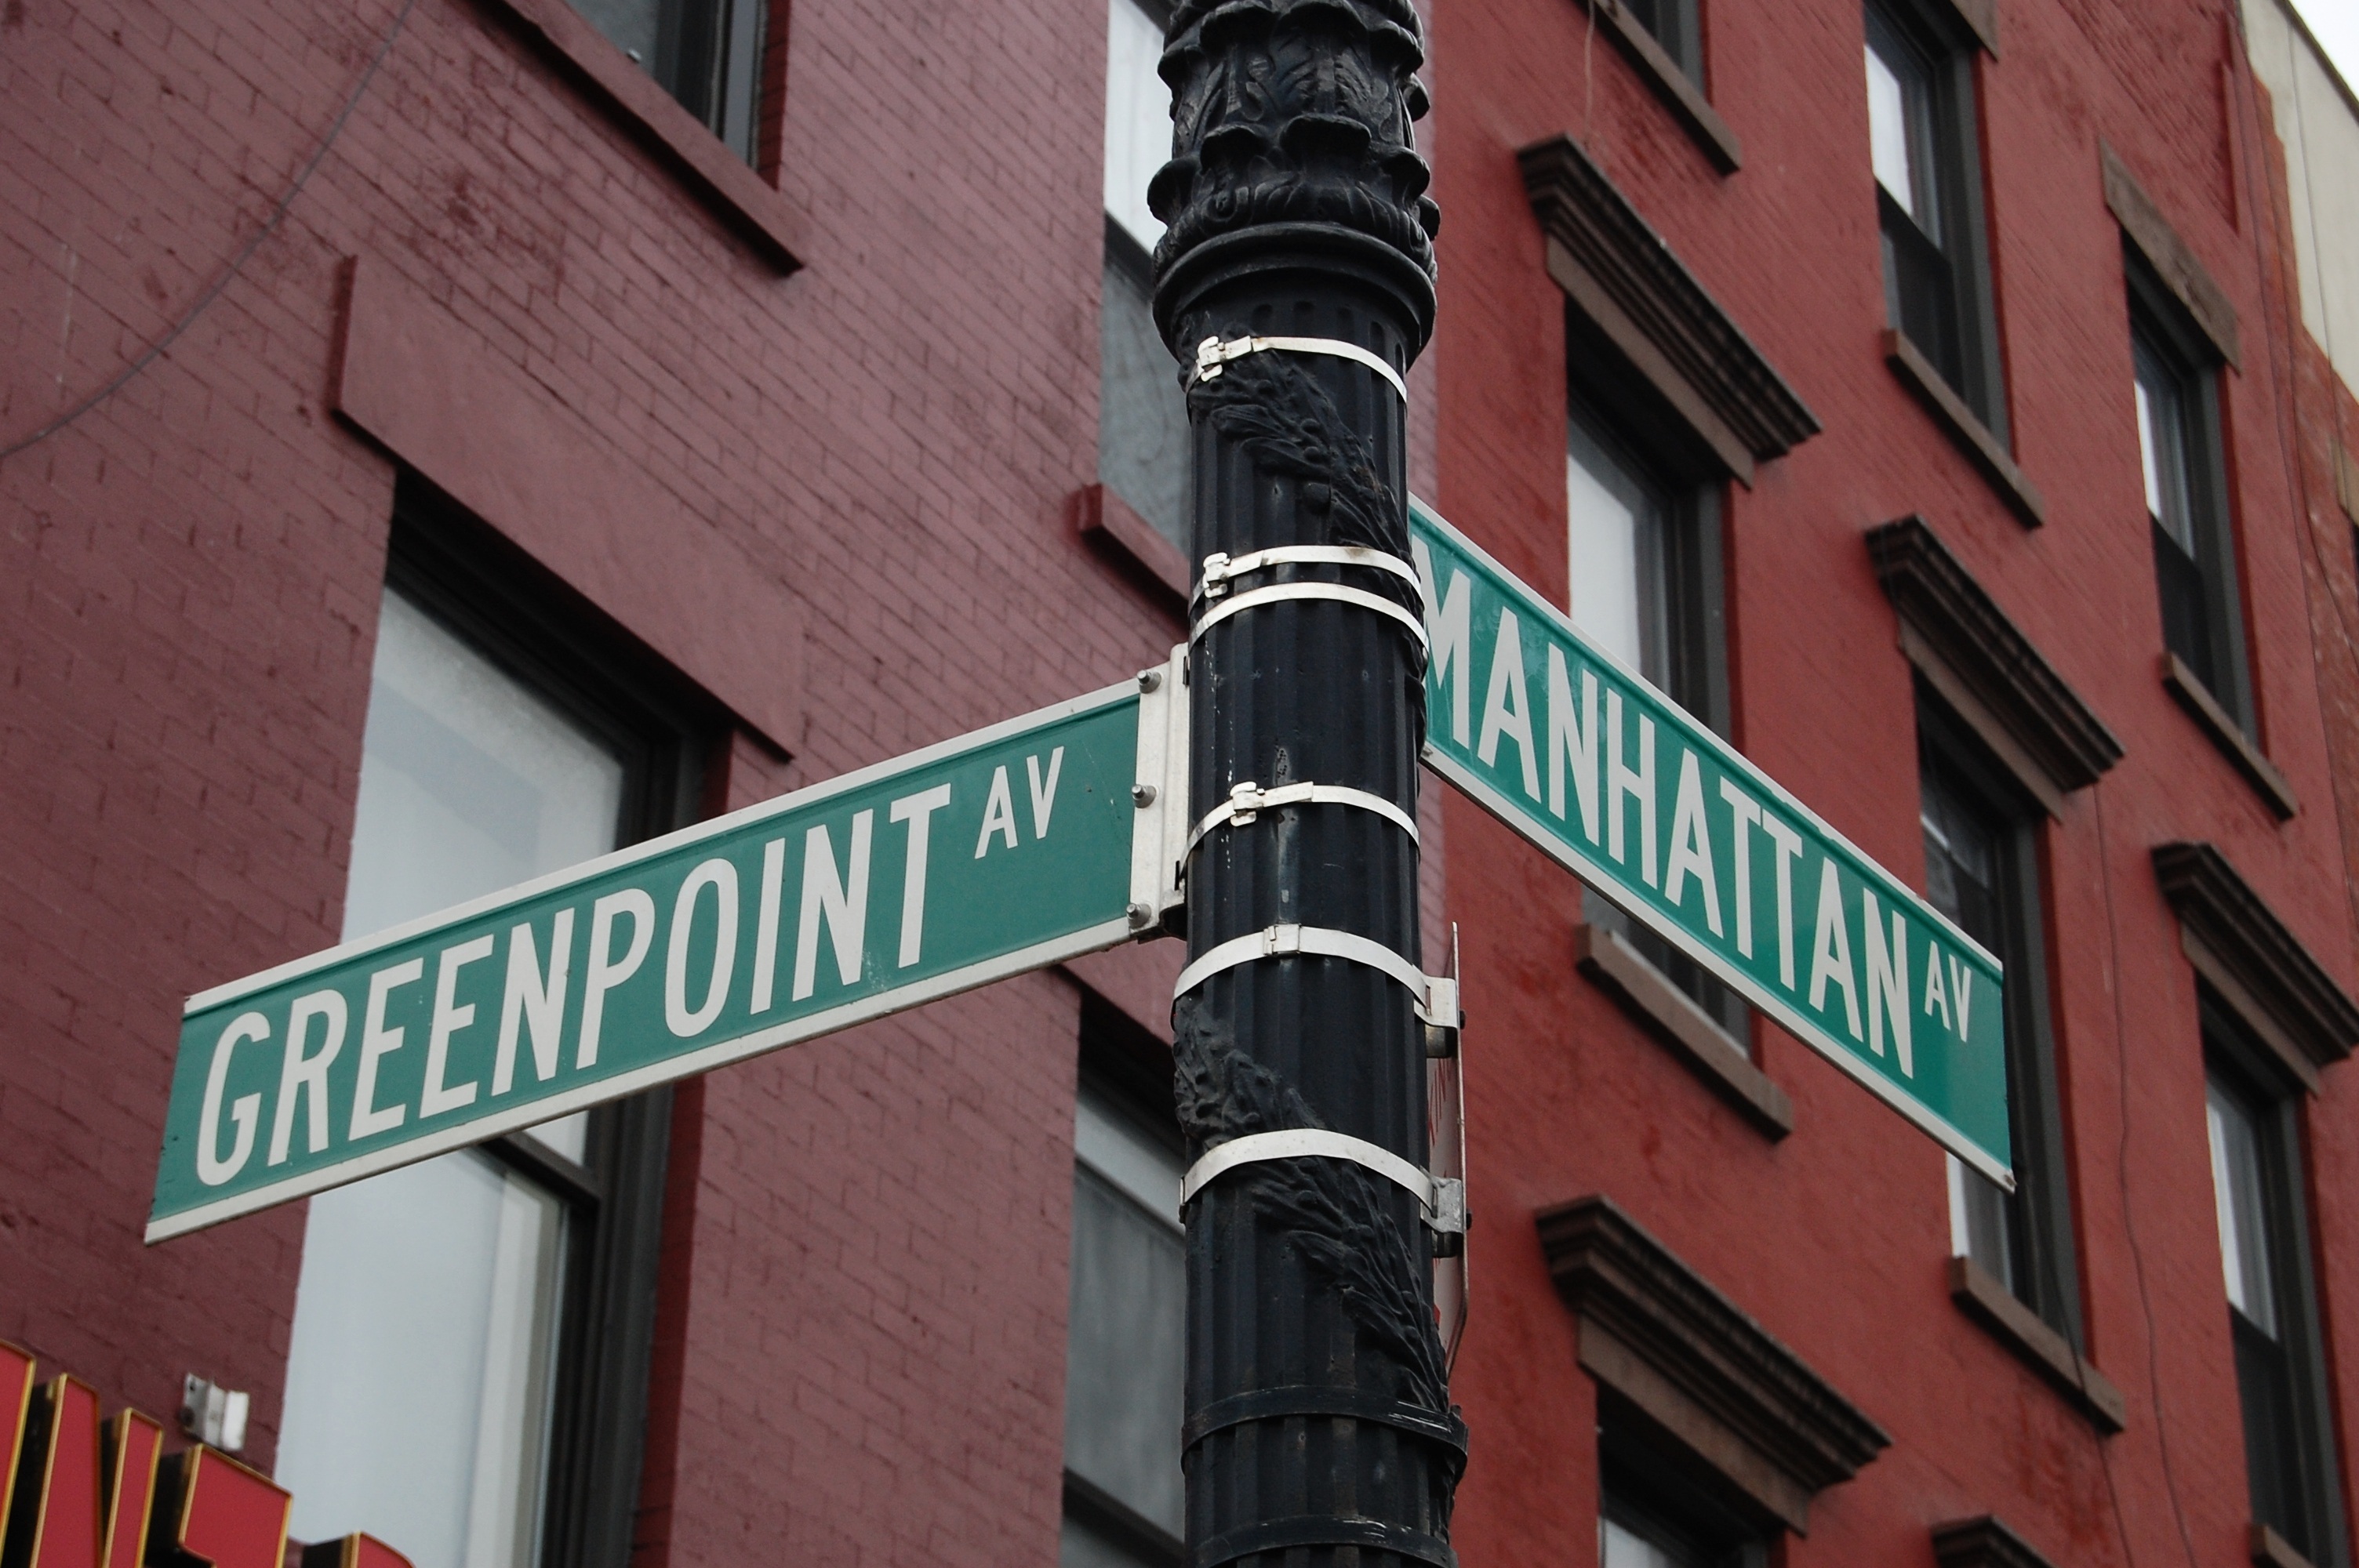
street, new york, manhattan, sign, red, usa, street sign, signage, ny, greenpoint